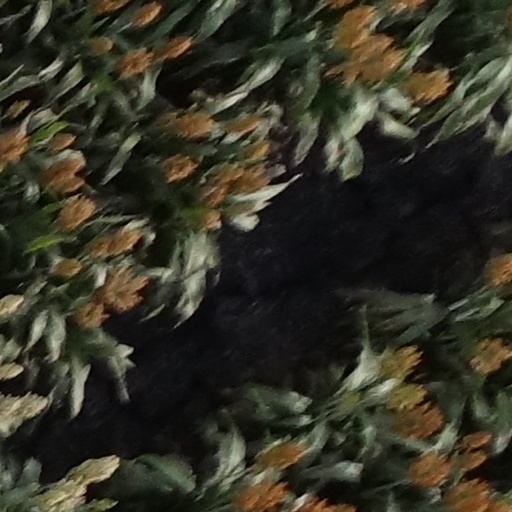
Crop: sorghum